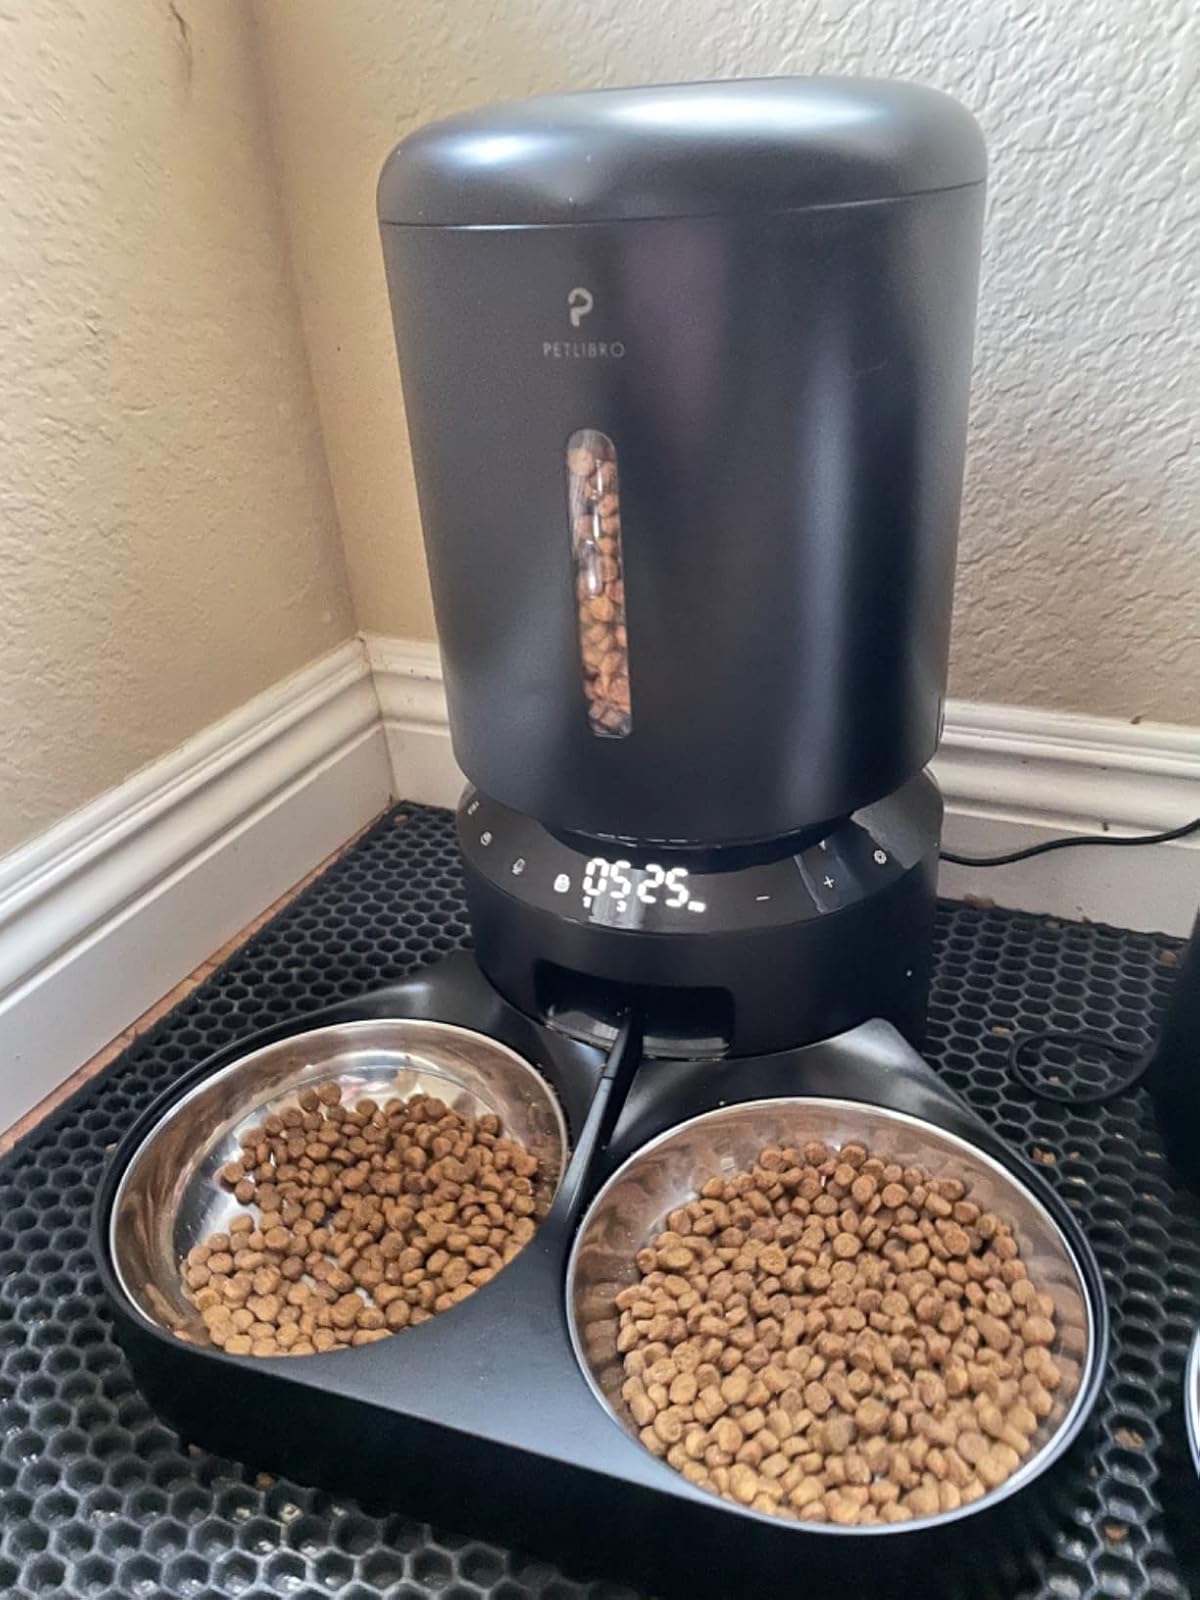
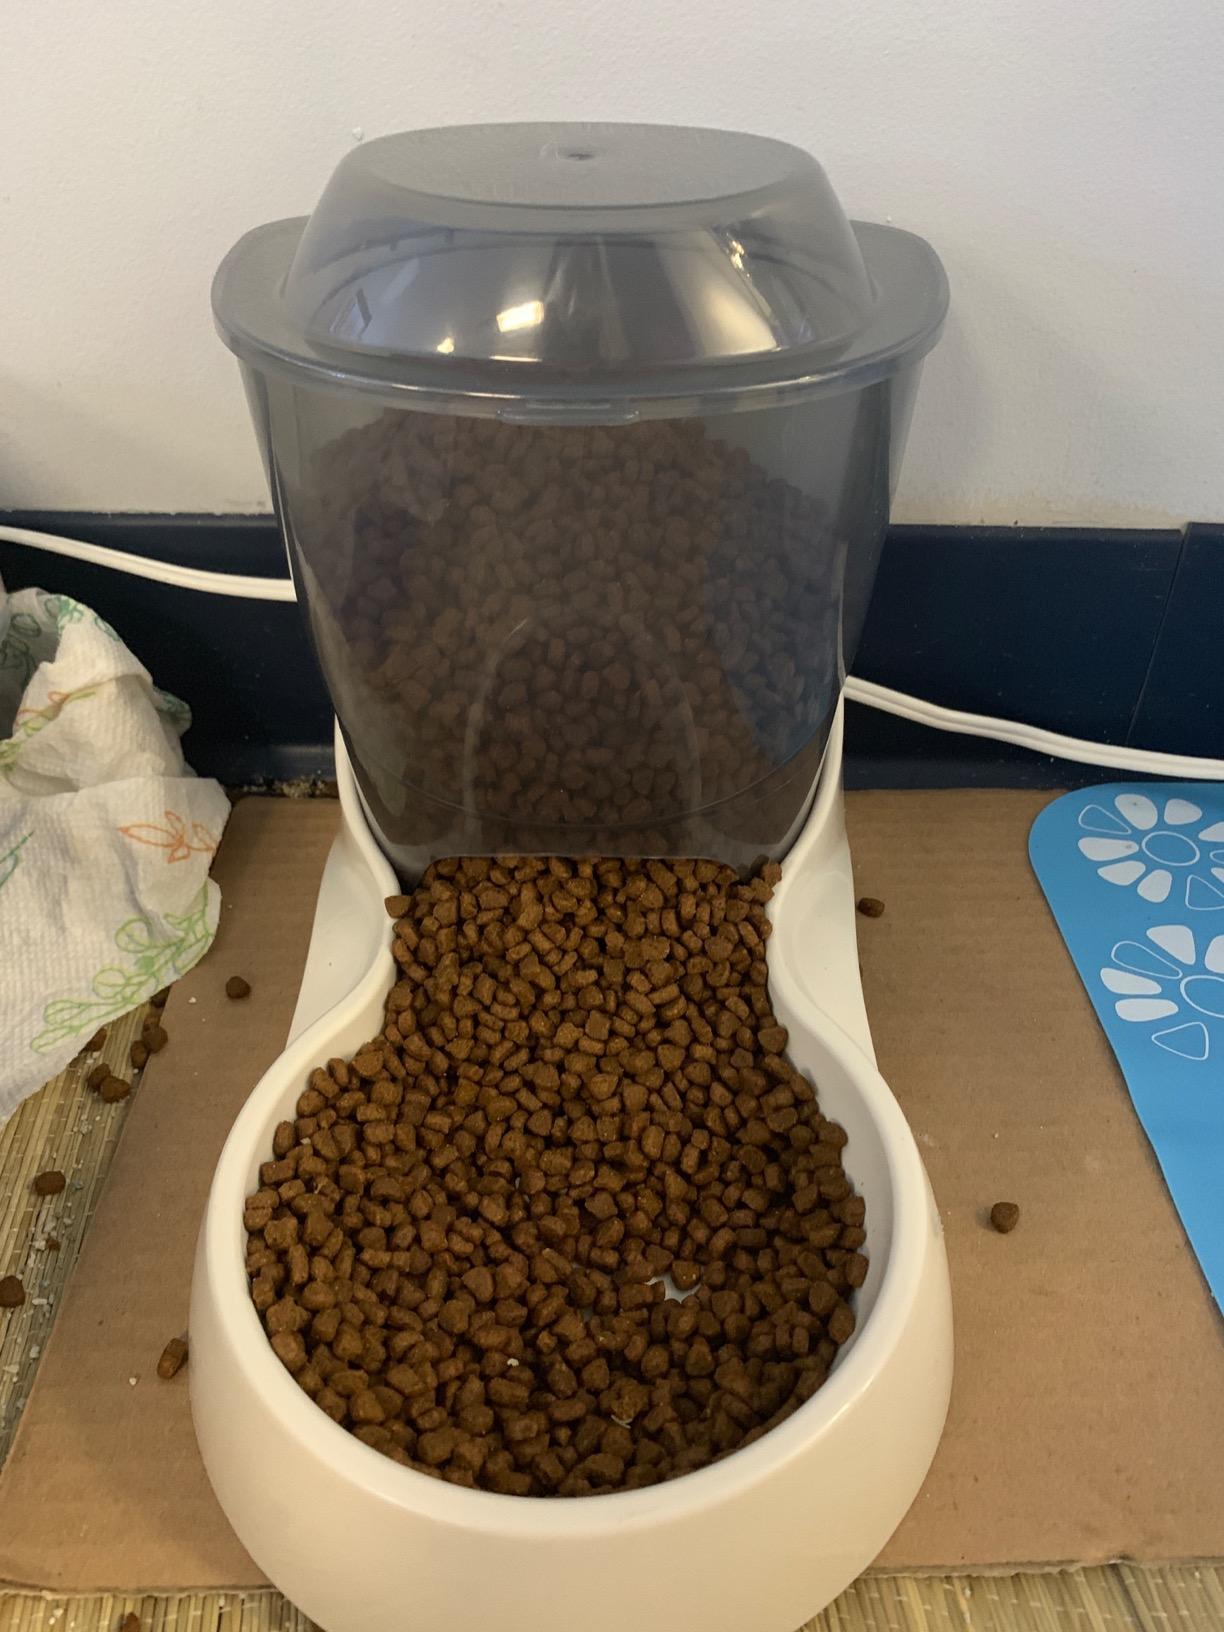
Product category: items_feeder
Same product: no